Moree, New South Wales

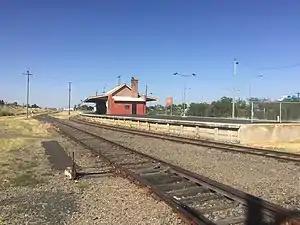
Moree railway station in April 2018.

Moree is home to artesian hot spring baths that are famous for their reputed healing qualities. Long before the arrival of the British colonists, the Aboriginal people made use of the hot springs.